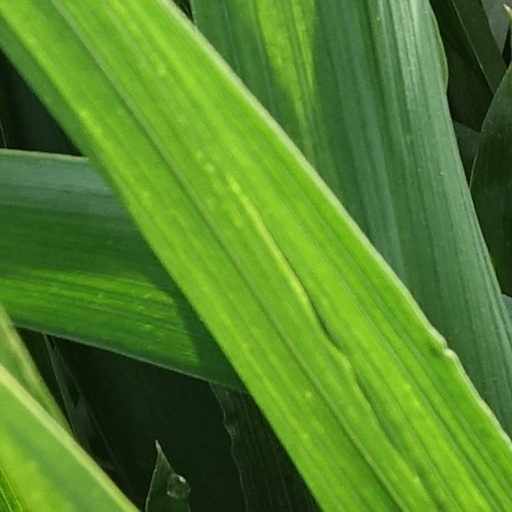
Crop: wheat